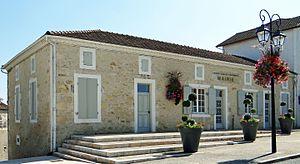
Monsempron-Libos - Mairie
Monsempron-Libos est une commune du Sud-Ouest de la France située dans le département de Lot-et-Garonne.